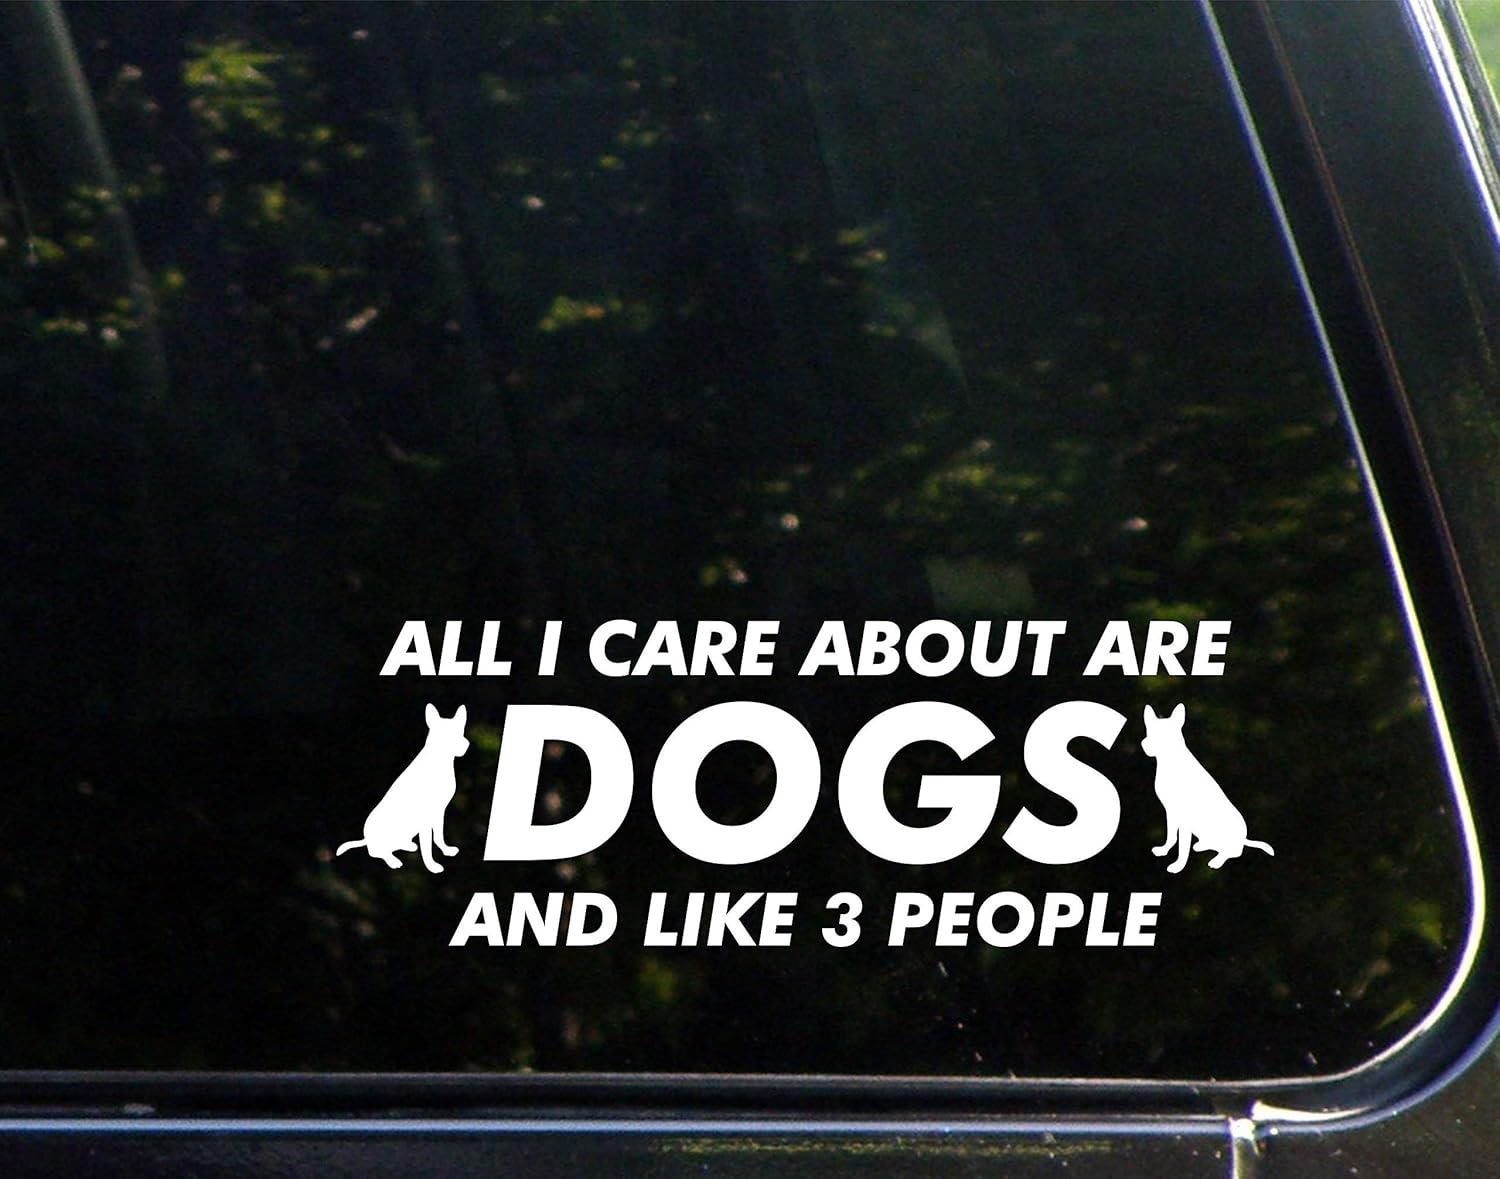
Diamond Graphics All I Care About are Dogs and Like 3 People (8-3/4" x 3") Die Cut Decal Bumper Sticker for Windows, Cars, Trucks
Category: Automotive
Decal is die cut, made from six year exterior grade material. This decal is NOT PRINTED! The only thing to be applied is what is shown in white. Application instructions included for professional installation.
Features: Die cut from quality 6+ year material - designed for exterior application | Can be applied to most smooth clean surfaces - windows, cars, lockers, laptops - you name it! | Size is approximately 8-3/4" x 3" | Complete application instructions included for easy, professional results | Clear transfer tape for easy application